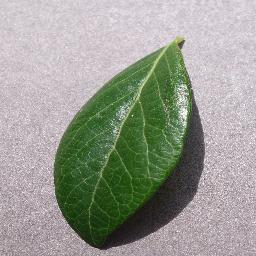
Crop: blueberry
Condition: healthy